Stouts Mill Bridge

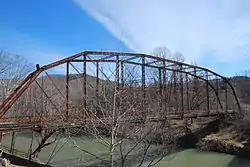
Stouts Mill Bridge, February 2011

The Stouts Mill Bridge is a historic camelback through truss bridge that brings Duskcamp Rd. over Little Kanawha River in Stouts Mill, Gilmer County, West Virginia. The bridge was built in 1897. It was designed and/or built by the Canton Bridge Company.